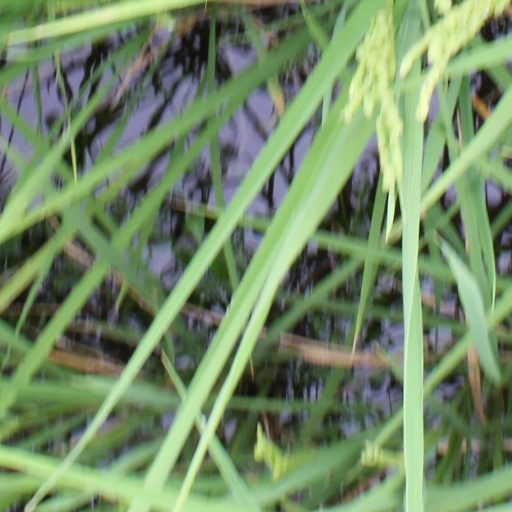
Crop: rice